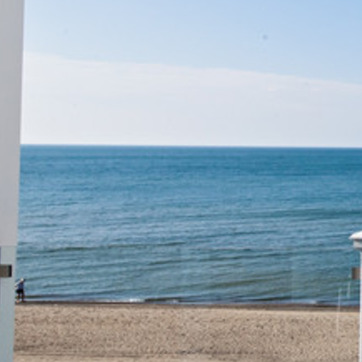
Material: water